BUR Barbell Company

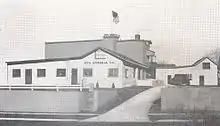
BUR Barbell Factory in Lyndhurst, New Jersey

The BUR Barbell Company was a privately held American physical fitness equipment manufacturer that was in operation from 1928 until 1966. The company traces its origins to Bradenton, Florida, and Birmingham, Alabama. After the Second World War, operations were relocated to Lyndhurst, New Jersey to take advantage of the rapid economic and population growth in the region. At one time, BUR Barbell was the second largest producer of barbells in the United States.